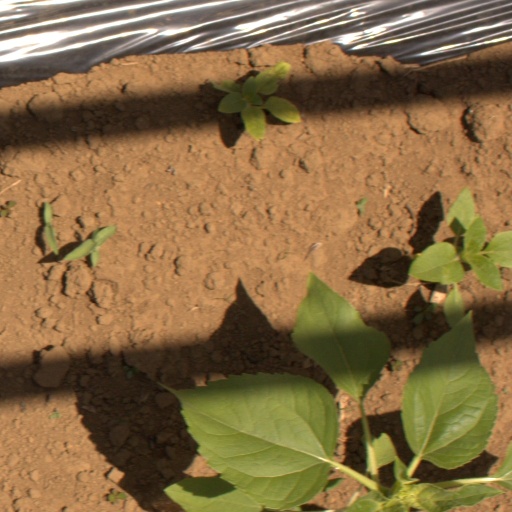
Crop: Jerusalem artichoke